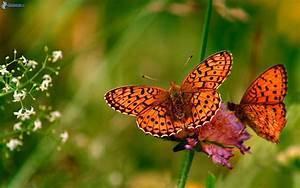
butterfly